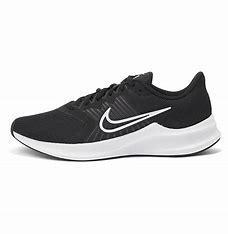
Brand: Nike
Model: Downshifter 11